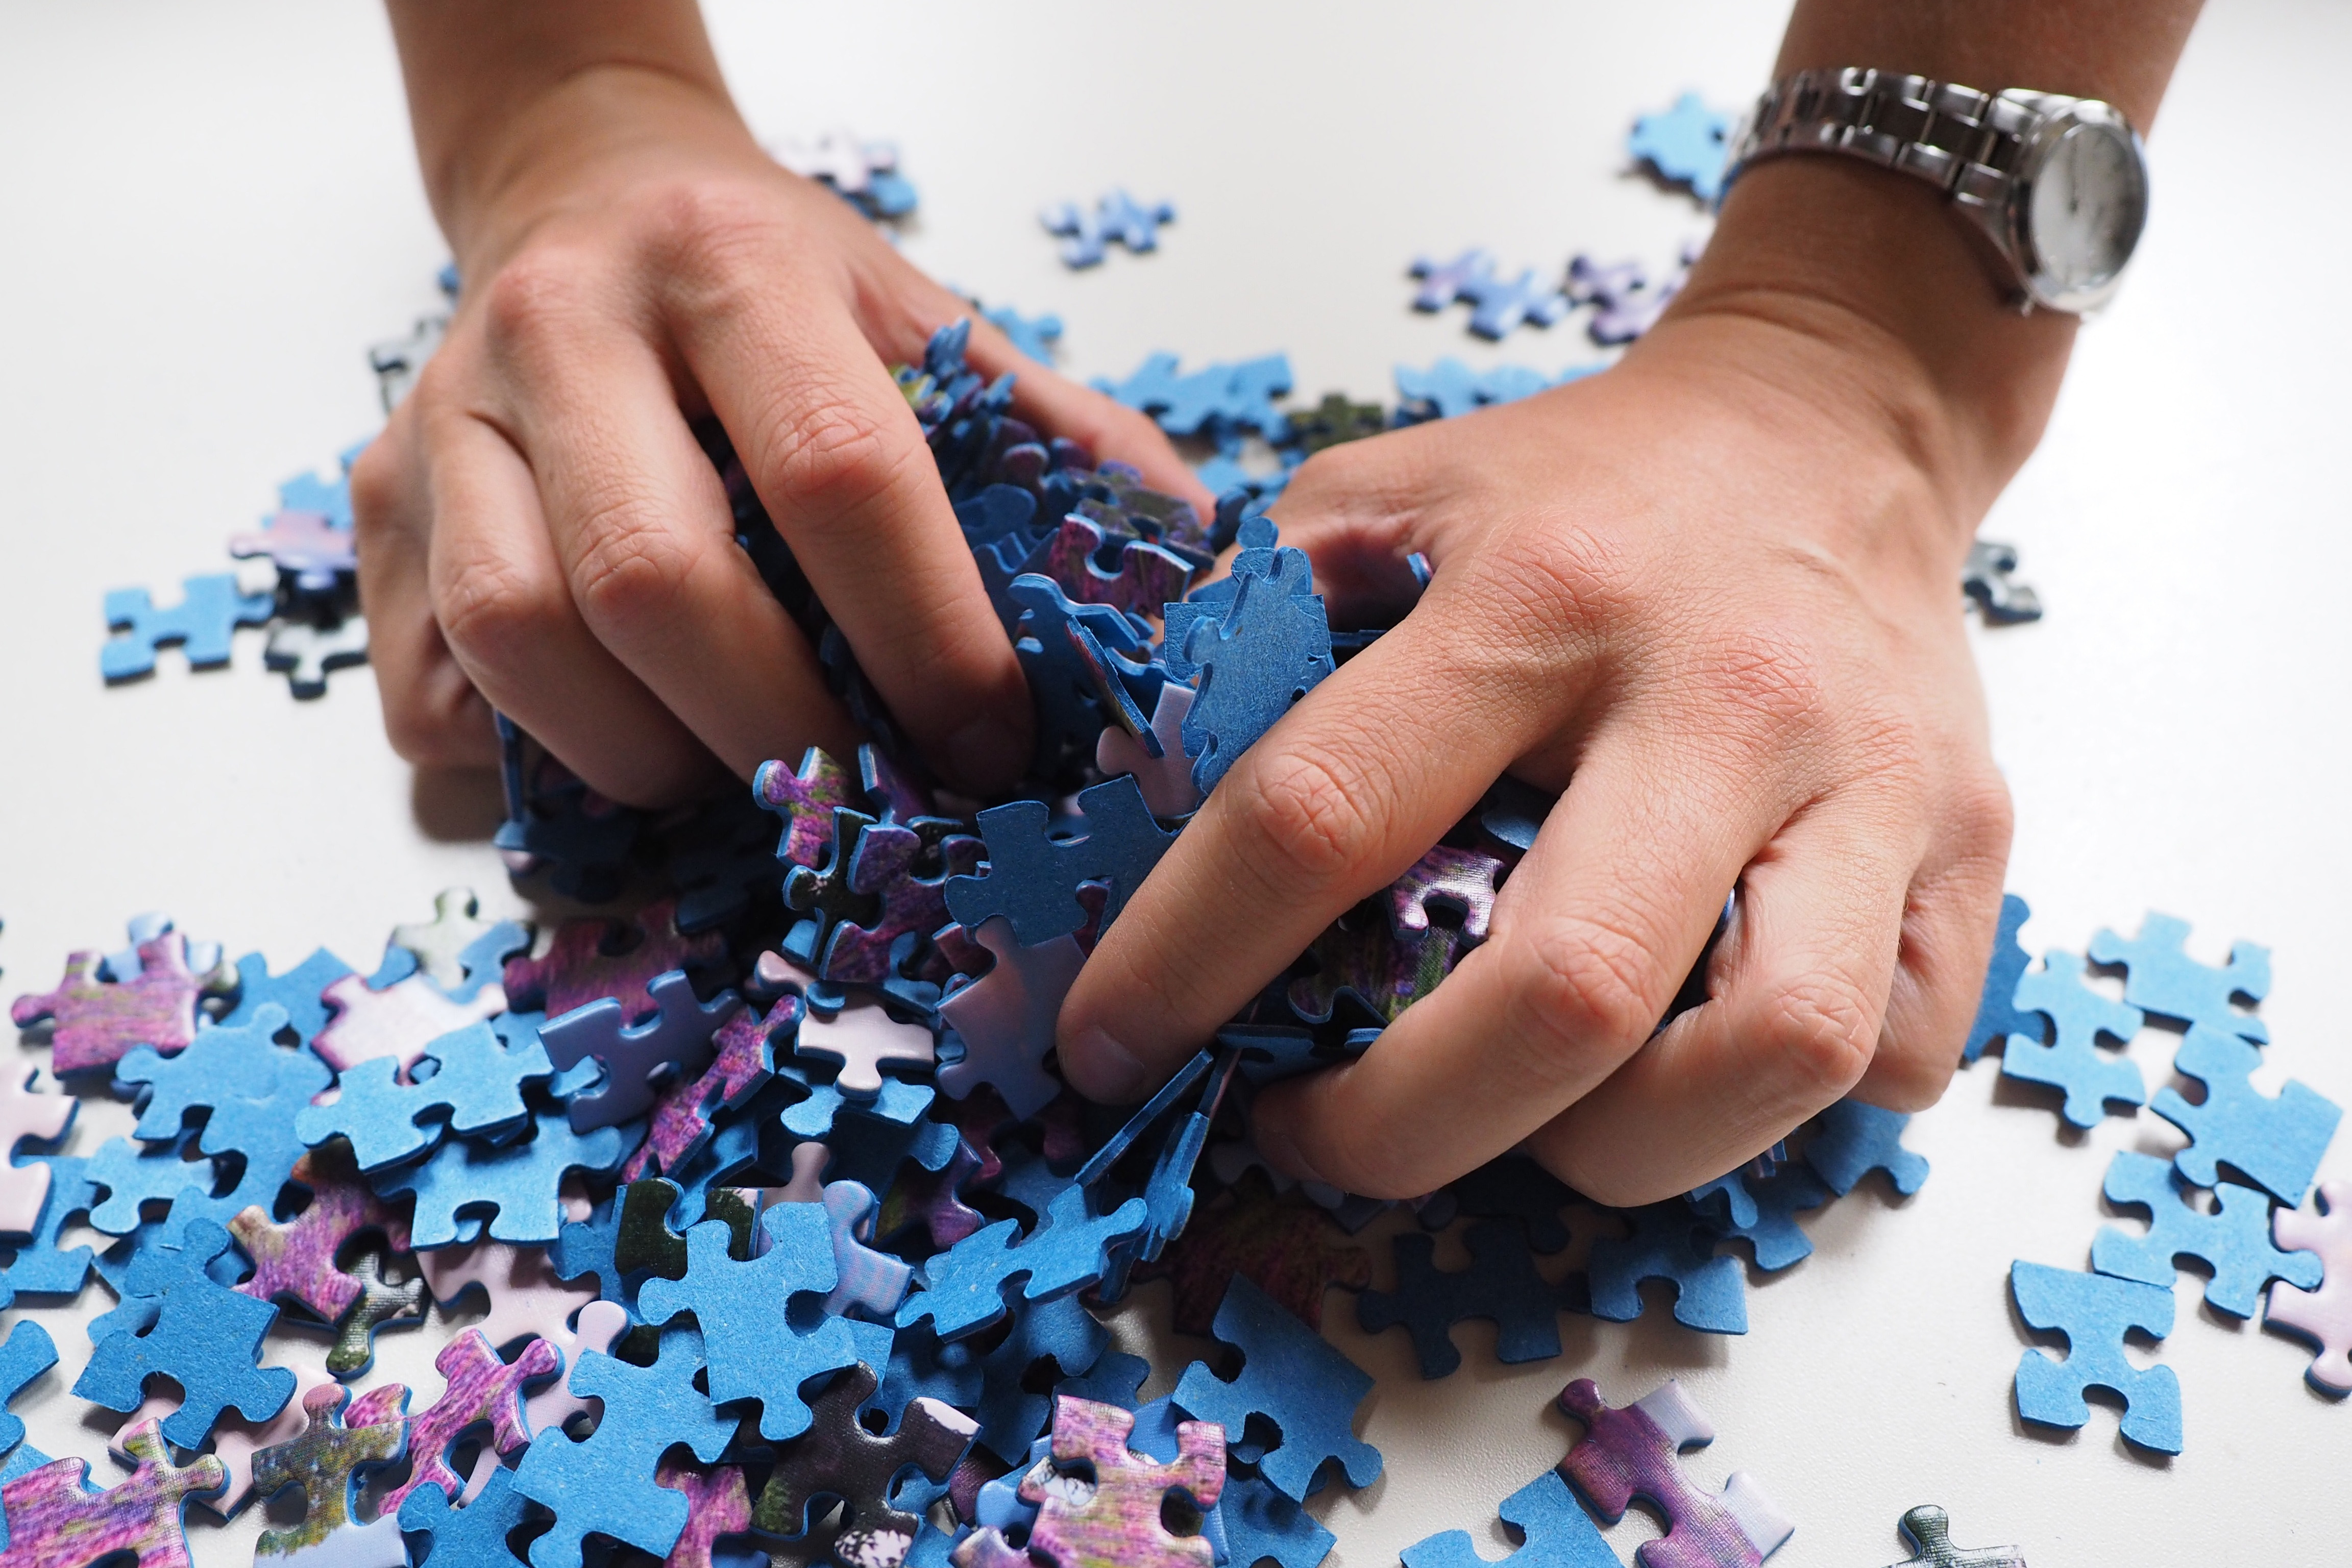
nail, bead, play, hand, finger, confetti, art, fashion accessory, craft, jewelry making, toy, gesture, cosmetics, nail care